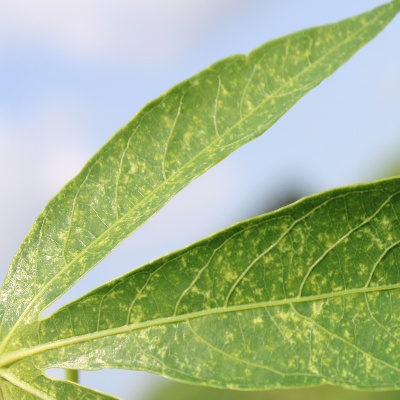
Crop: Cassava
Condition: green mite